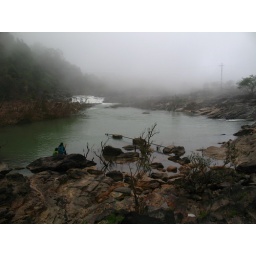
lake formed before water goes down over the fall